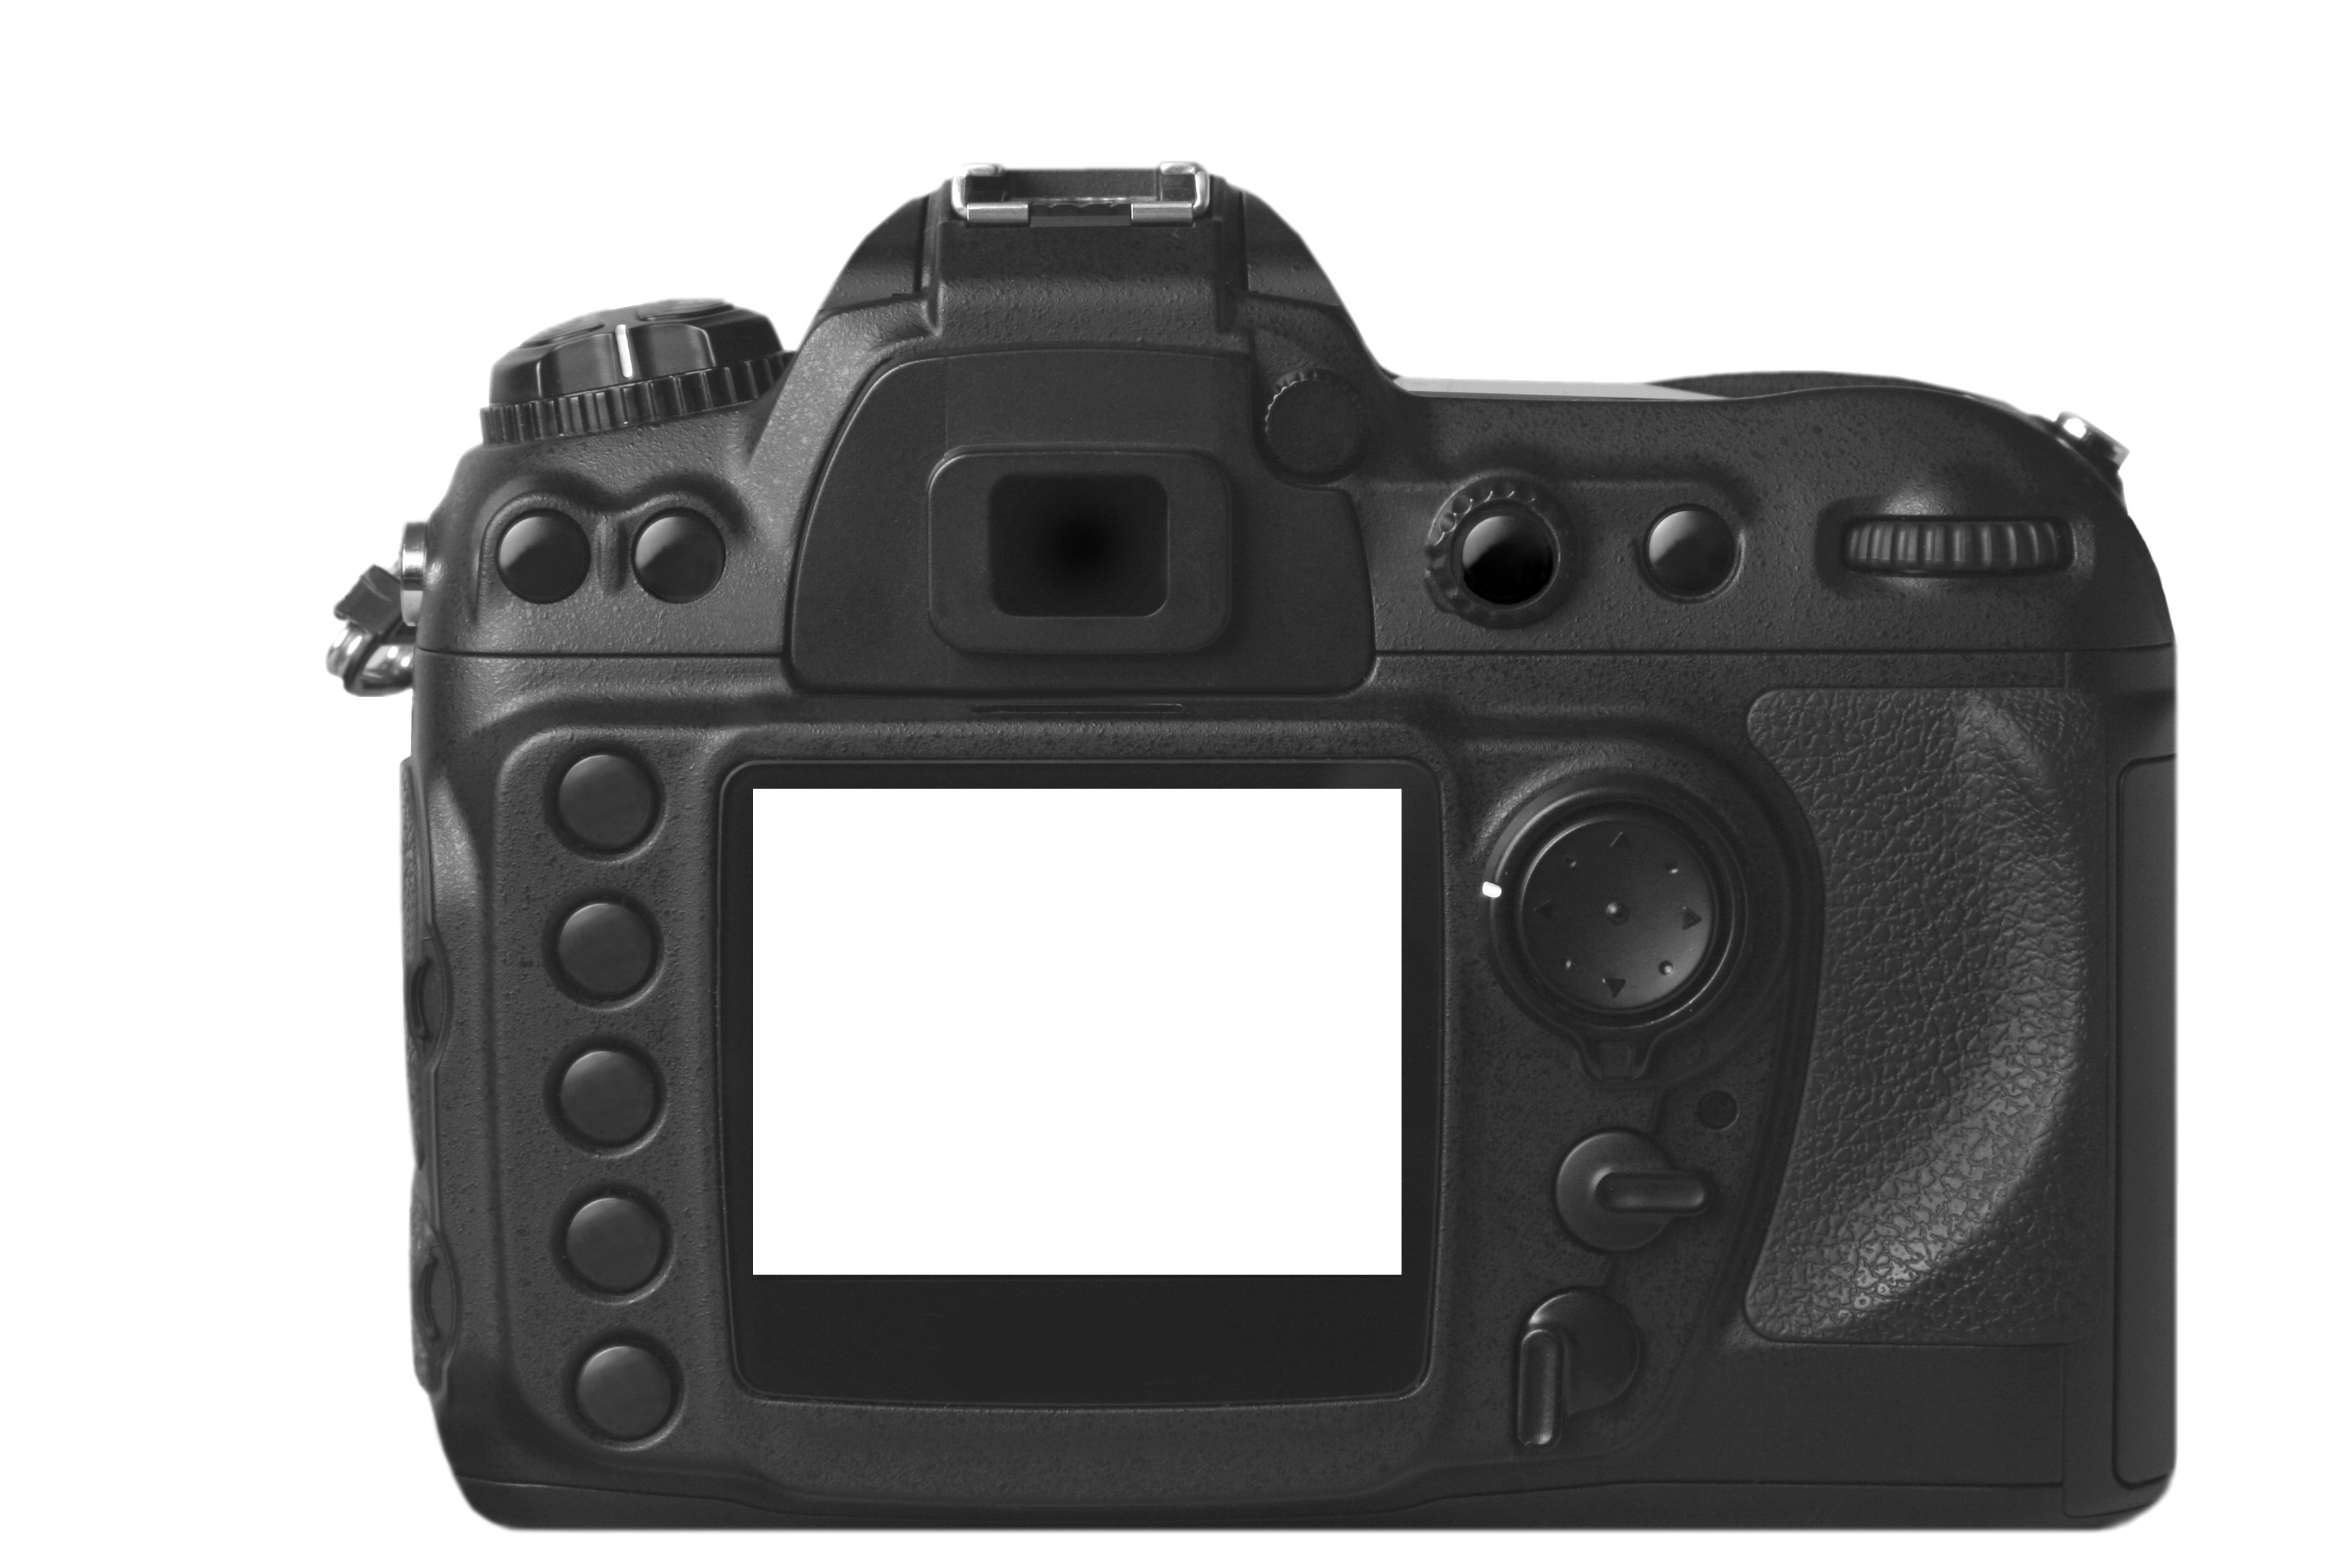
camera, photography, photographer, photo, nikon, photographic equipment, product, digital camera, digital, photograph, camera lens, slr camera, photo camera, digicam, photo accessories, digital slr, cameras optics, camera accessory